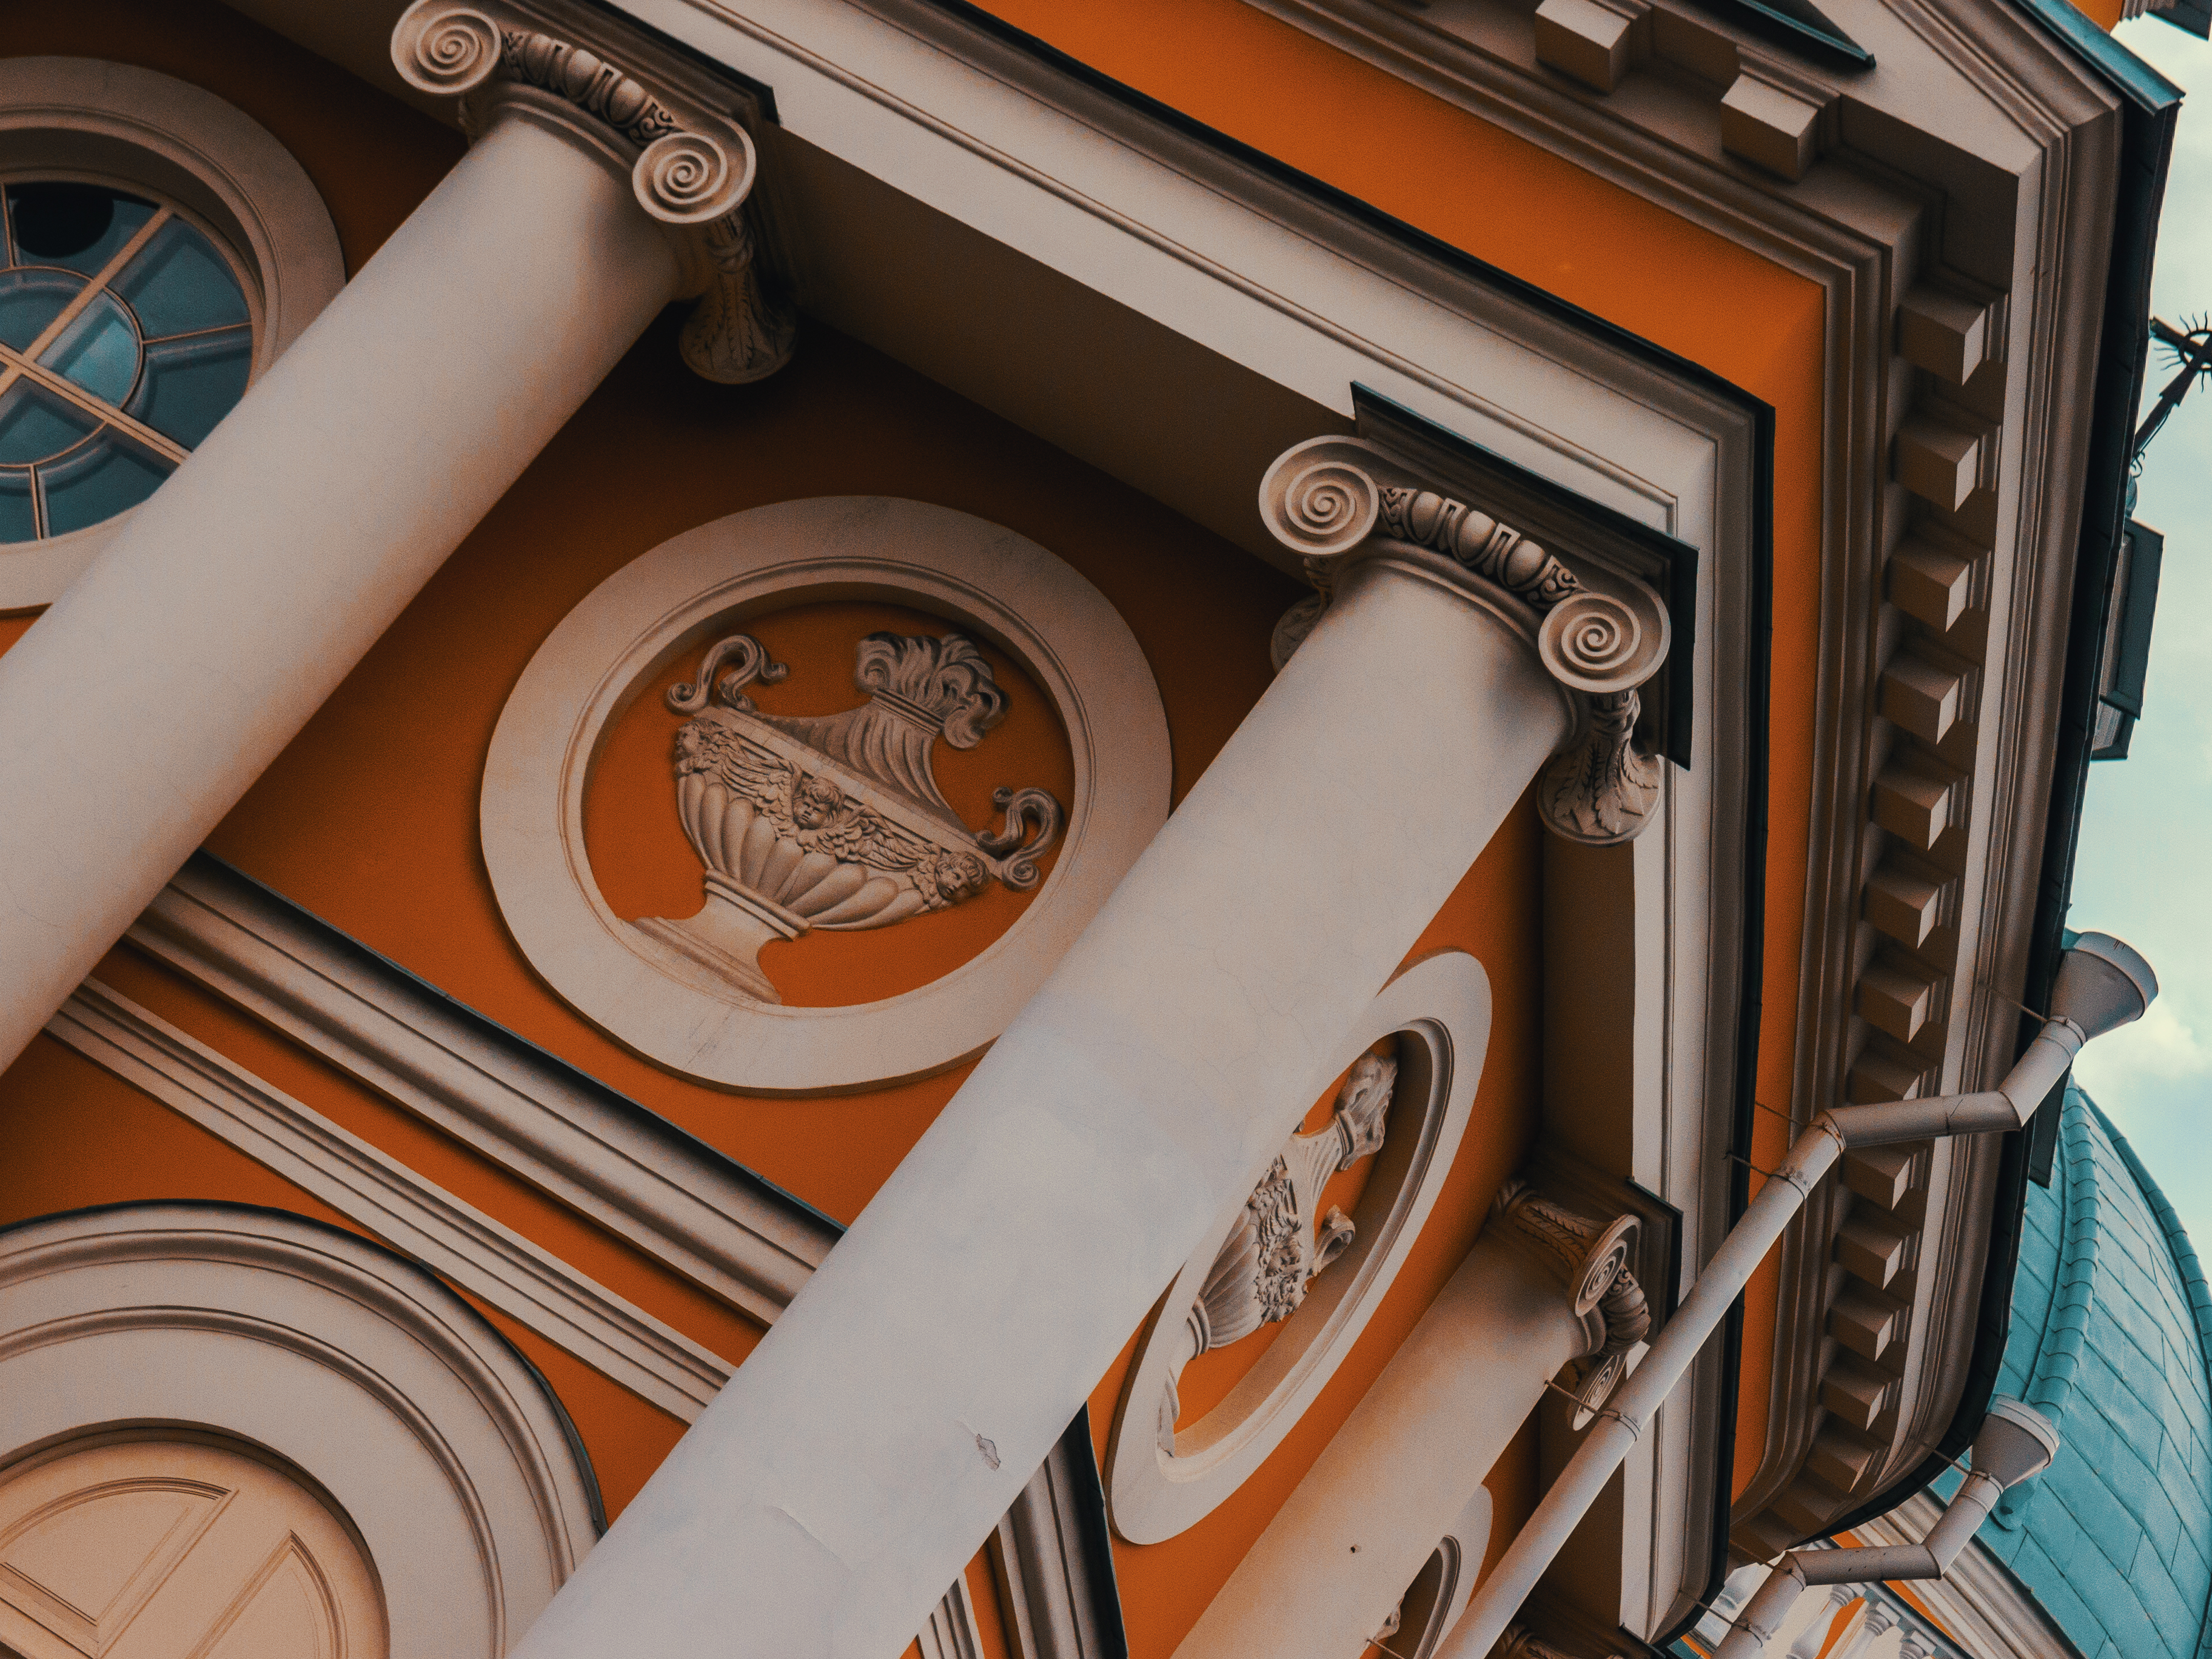
images, brown, wood, Material property, facade, art, font, symmetry, engineering, building, molding, pattern, ceiling, classic, creative arts, visual arts, classical architecture, carving, metal, motor vehicle, circle, peach